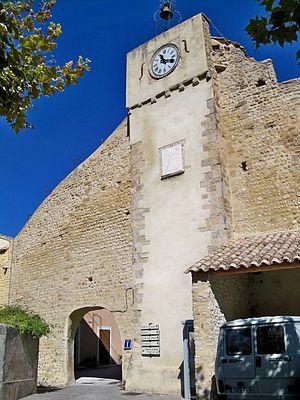
Beffroi et rempart de Buisson